Oregon Route 78

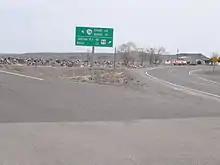
Intersection of US 95 and Oregon Route 78

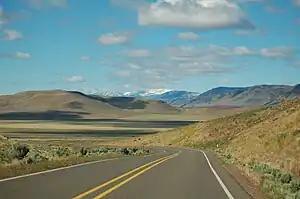
Steens Mountain from OR 78

OR 78 was assigned to the Burns-Crane Highway No. 24 when the Oregon route numbering system was initiated in 1932.